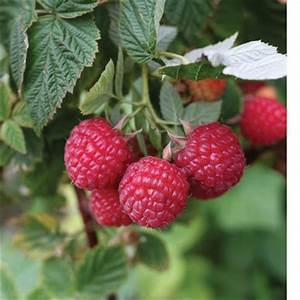
Label: raspberry